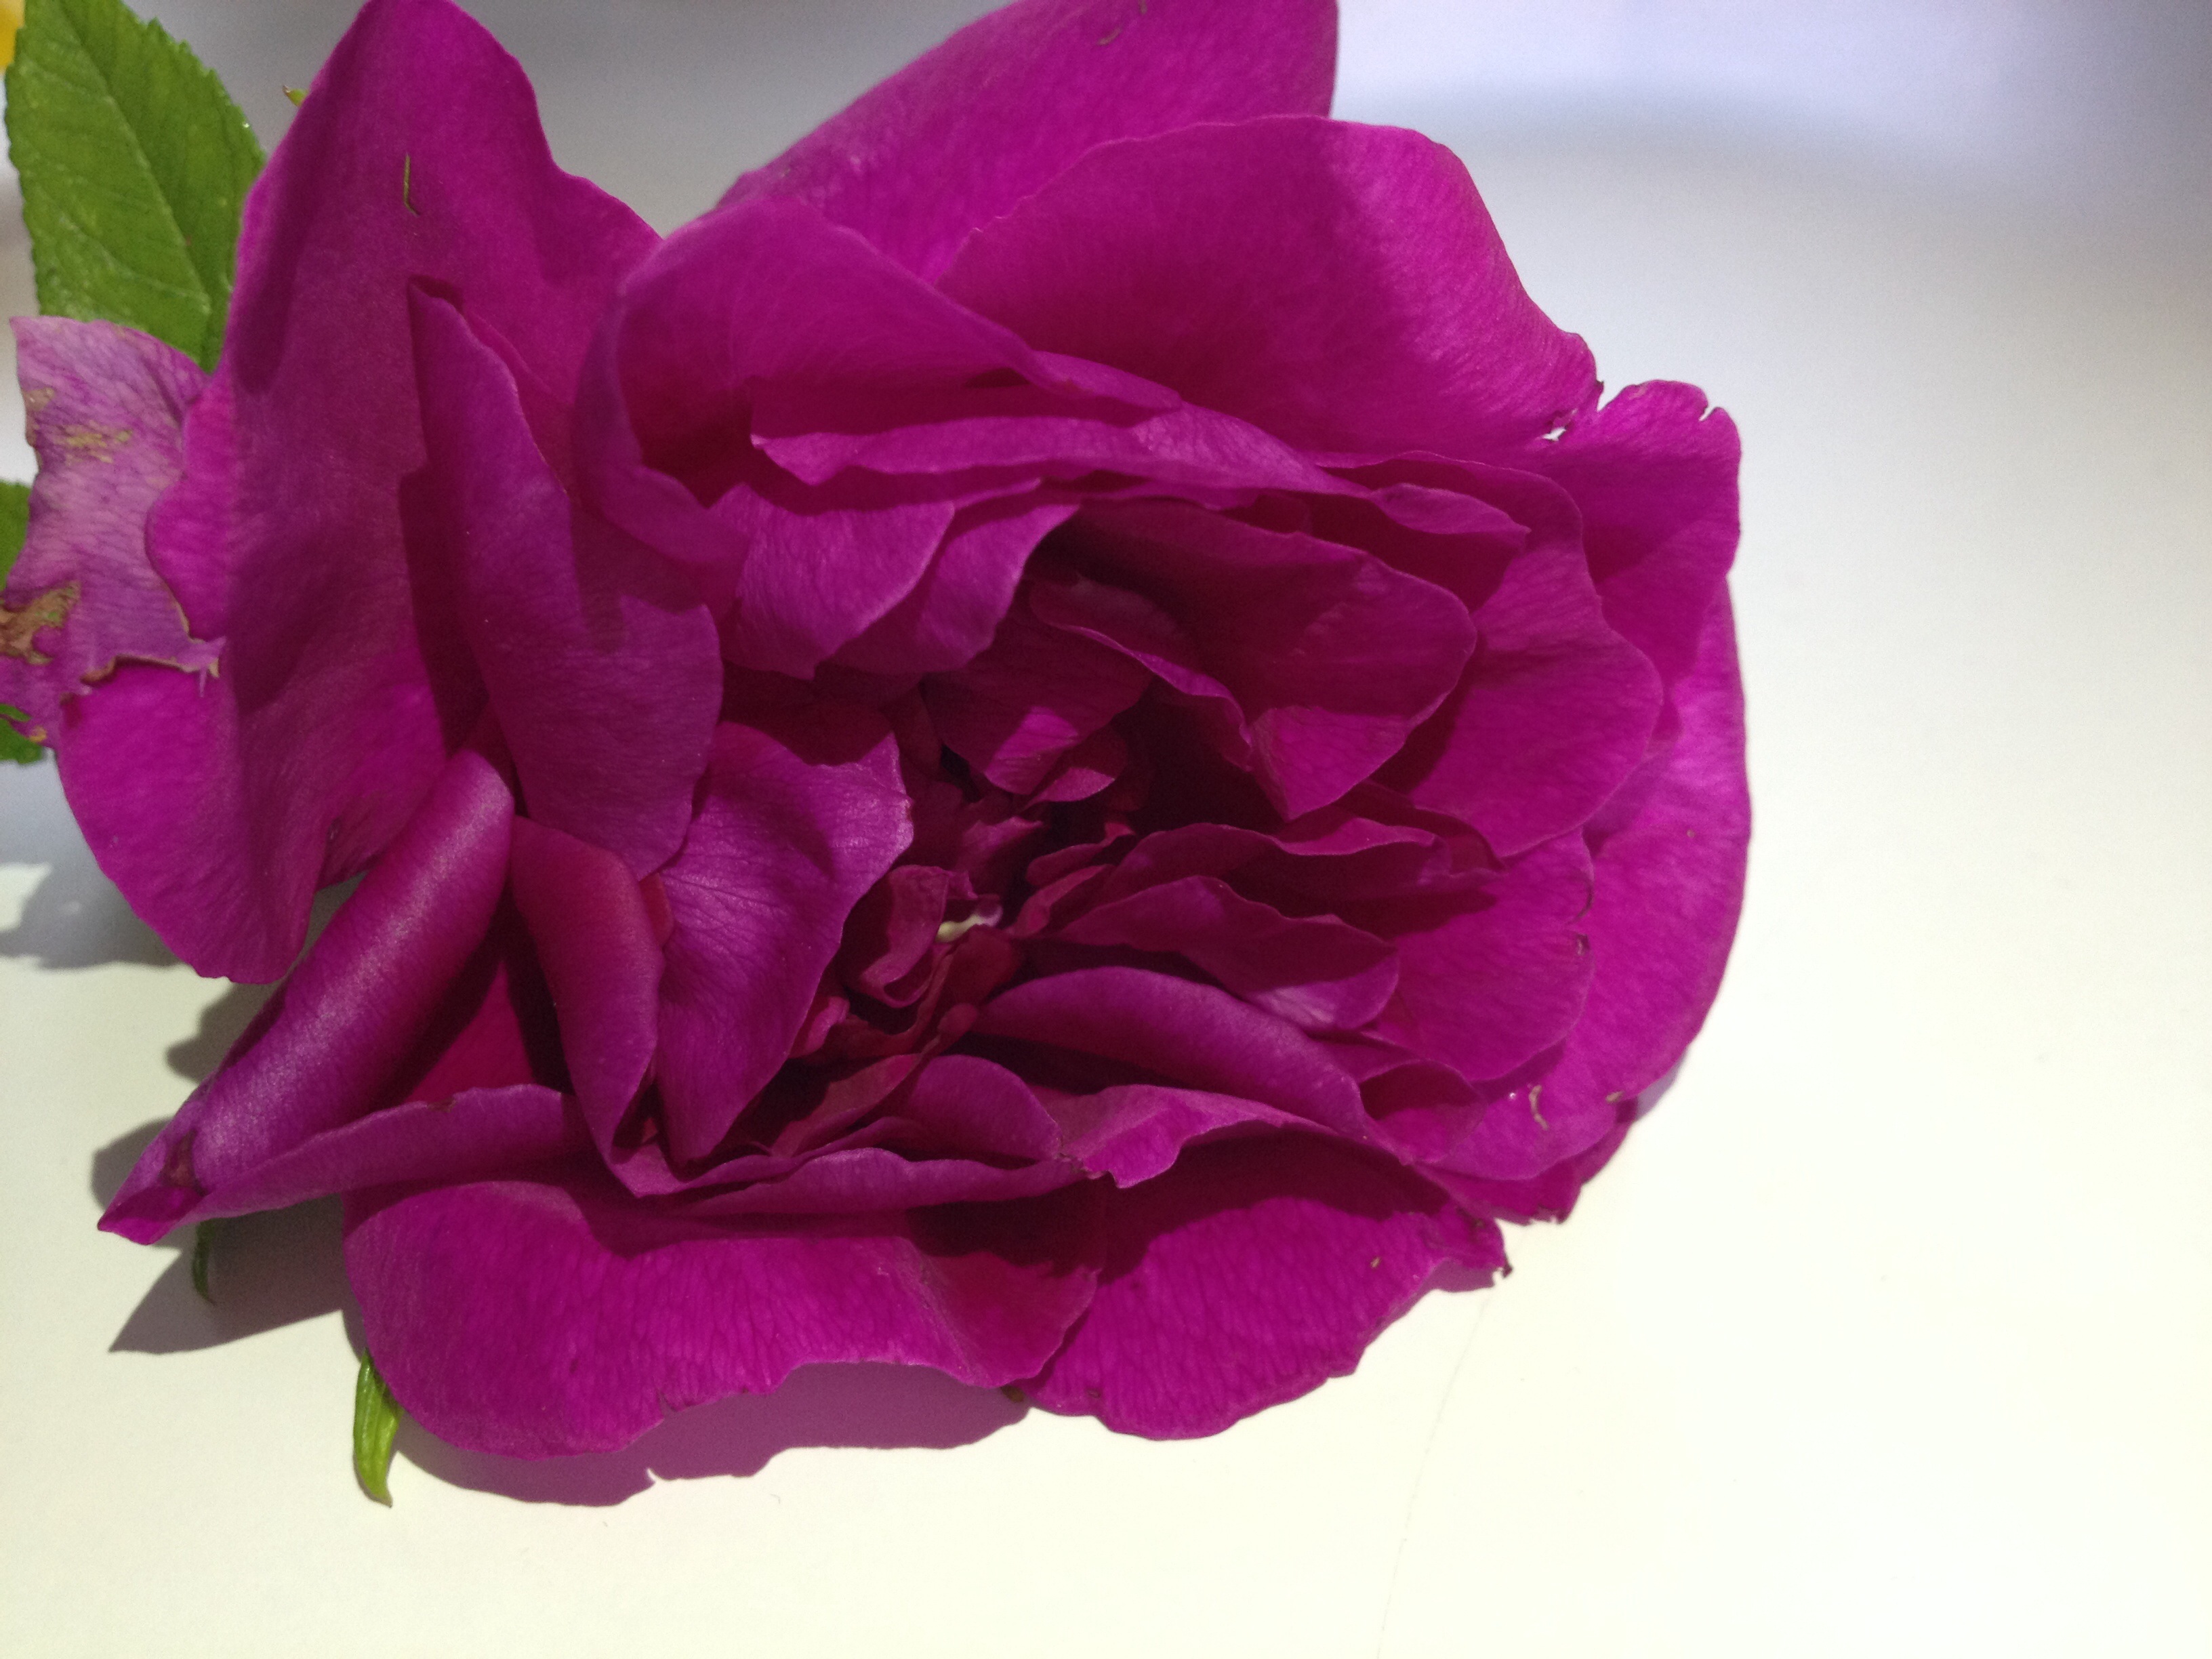
plant, flower, purple, petal, summer, rose, pink, violet, magenta, ornamental plants, peony, pink flower, macro photography, garden plant, flowering plant, garden roses, rose family, cut flowers, land plant